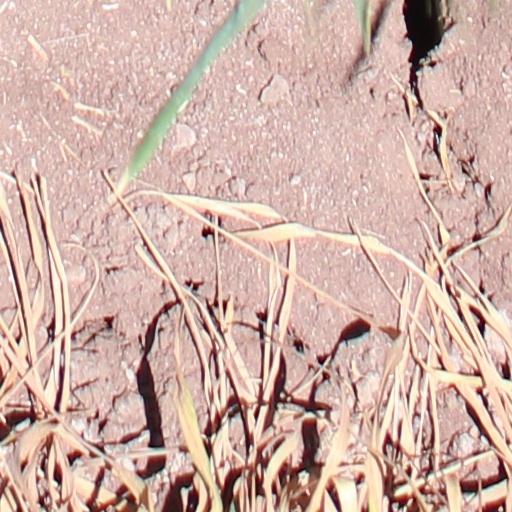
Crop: wheat